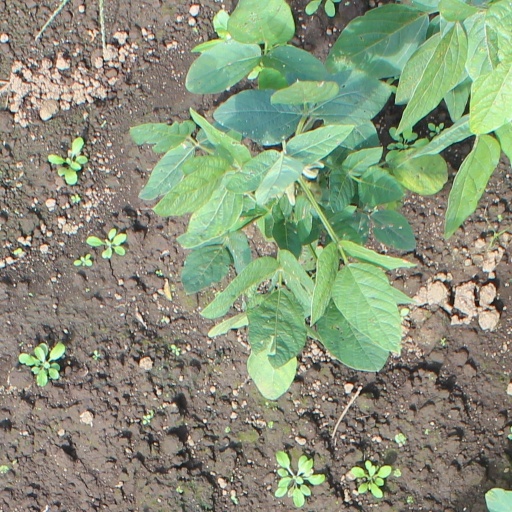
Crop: soybean